Coligny calendar

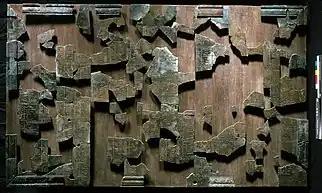

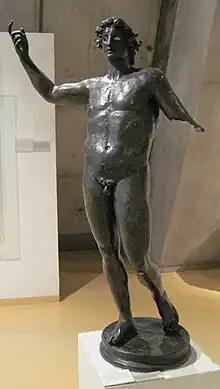
The god found with the Coligny calendar reconstituted by A. André.

The Coligny calendar is a bronze plaque with an inscribed calendar, made in Roman Gaul in the 2nd century AD. It lays out a five-year cycle of a lunisolar calendar, each year with twelve lunar months. An intercalary month is inserted before each 2.5 years. The lunar phase is tracked with exceptional precision, adjusted when necessary by a variable month, and the calendar uses the 19-year Metonic cycle to keep track of the solar year. It is the most important evidence for the reconstruction of an ancient Celtic calendar.